North-West Rebellion

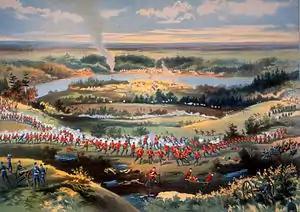
The Battle of Batoche was a decisive victory for the Canadian militia, with the capture of Louis Riel, and the collapse of the Provisional Government of Saskatchewan.

On May 12, Middleton's force captured Batoche itself. The greatly outnumbered but well-entrenched Métis fighters ran out of ammunition after three days of battle and siege. The Métis resorted to firing sharp objects and small rocks from their guns. They were finally killed or dispersed when Canadian soldiers advanced on their own and overran the Métis fighters in their rifle pits.